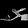
Label: Sandal